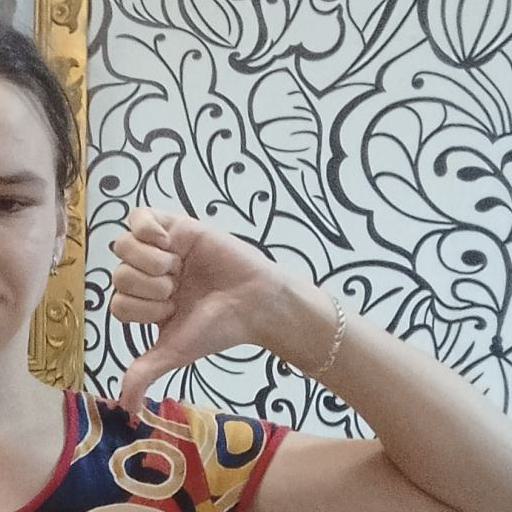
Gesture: dislike